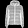
Label: Coat